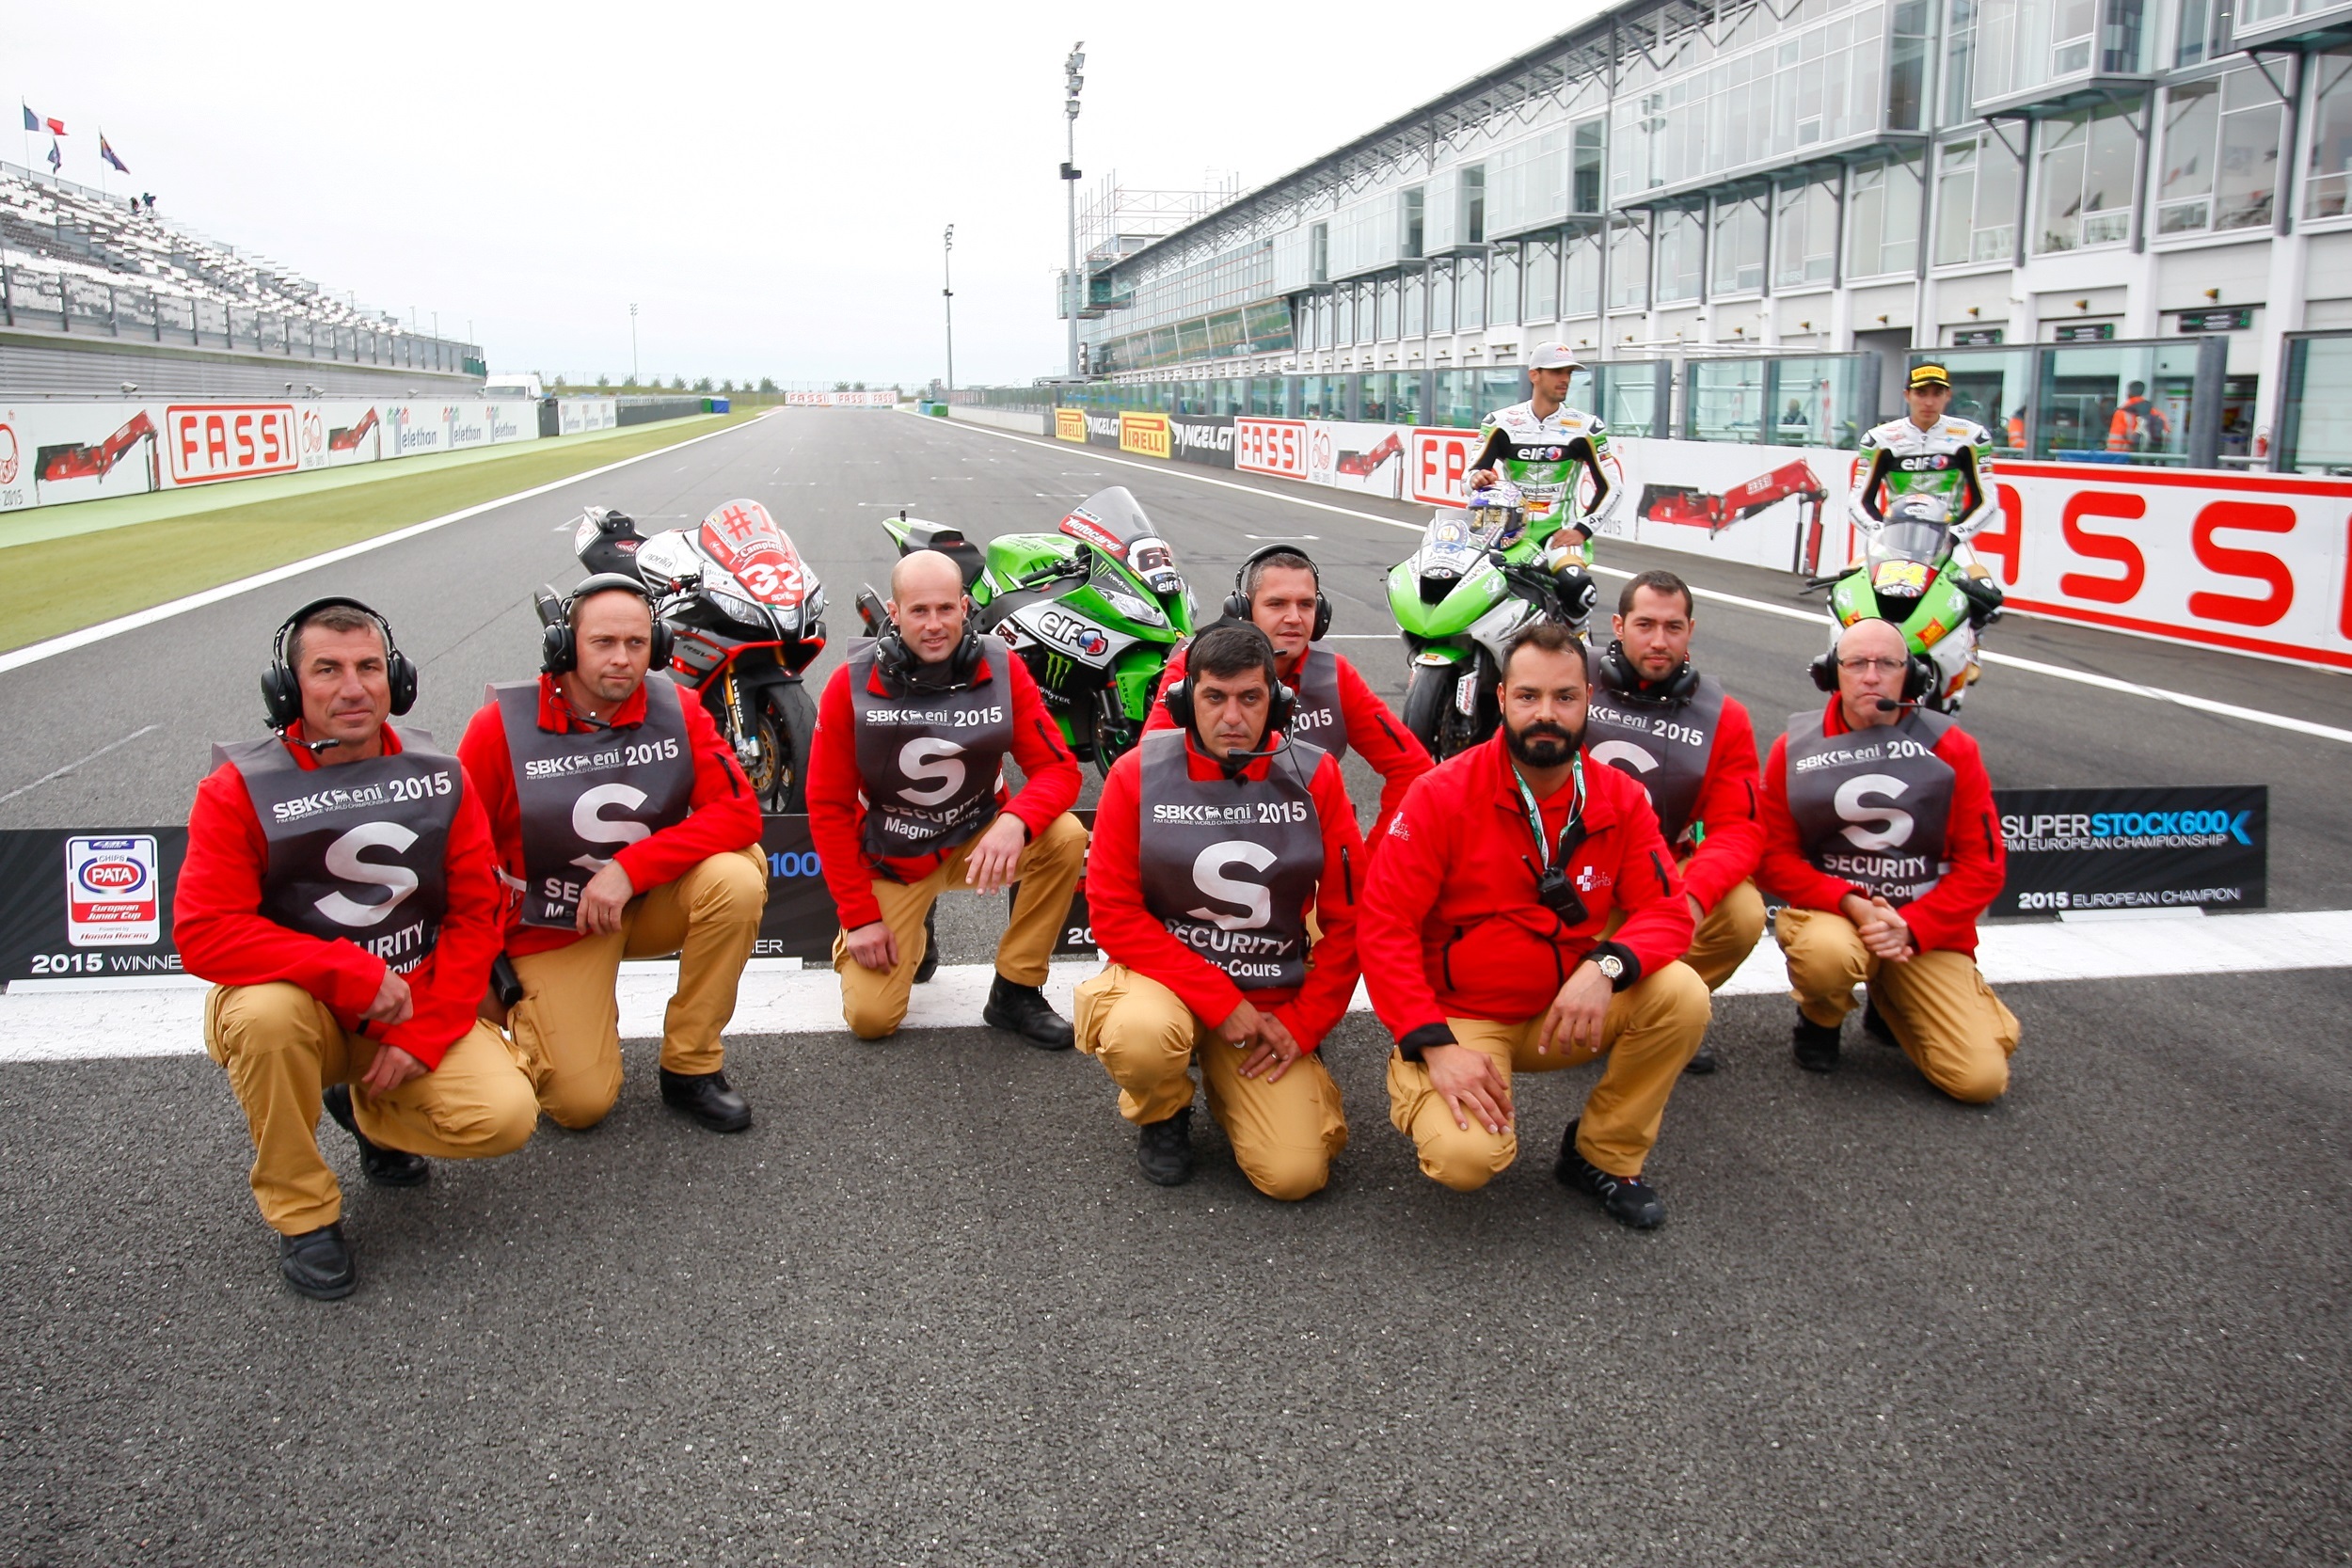
structure, track, motocross, security, stadium, race, team, sports, race track, crew, circuit, employment, sport venue, sbk, magny cours